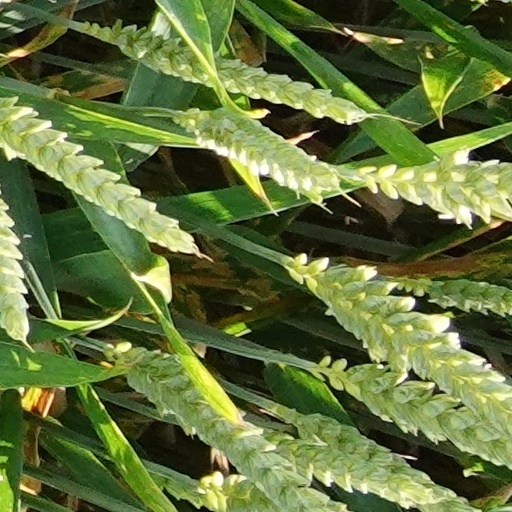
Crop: wheat